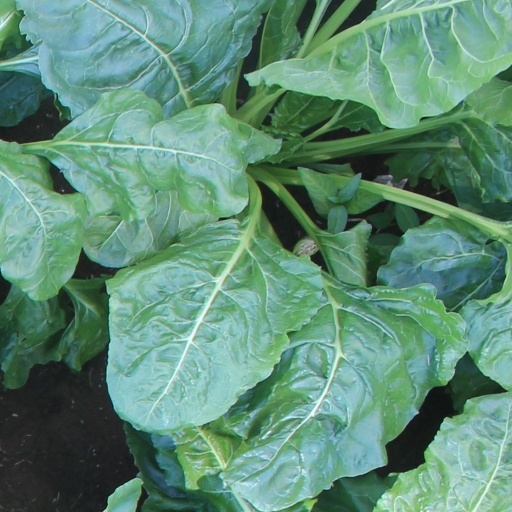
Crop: sugar beet